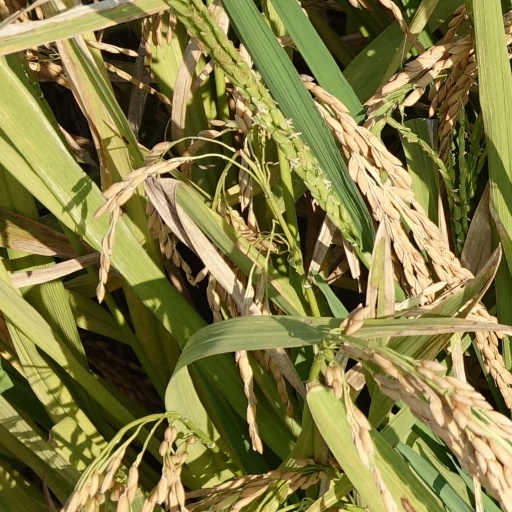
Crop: rice